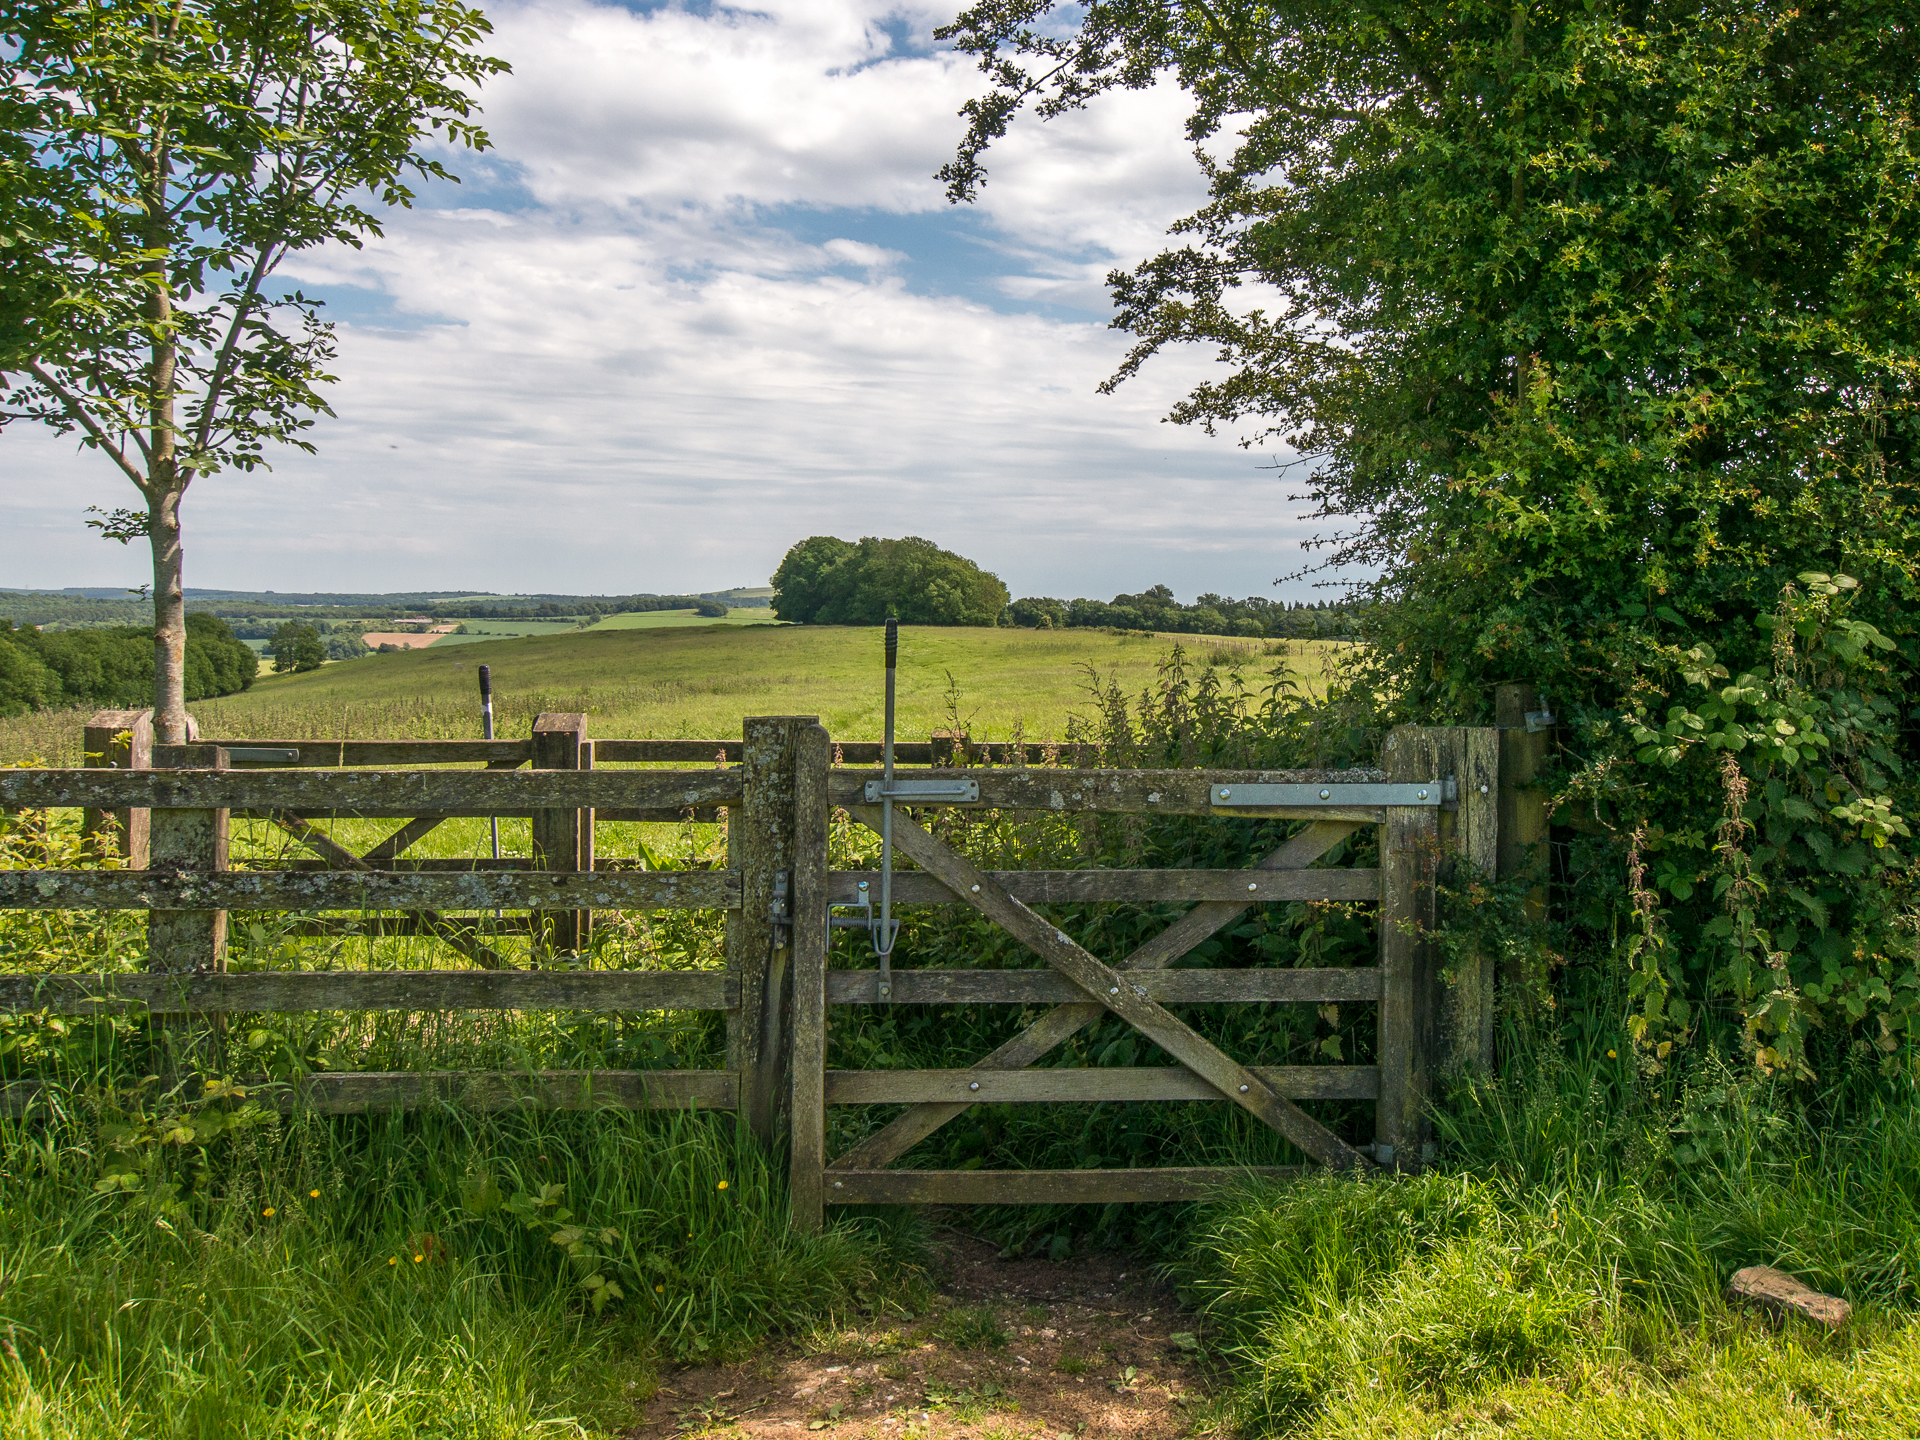
landscape, tree, grass, fence, farm, meadow, prairie, summer, pasture, ranch, england, 2014, estate, panasoniclumixg5, olympusm918mm, sussex, southdowns, rural area, outdoor structure